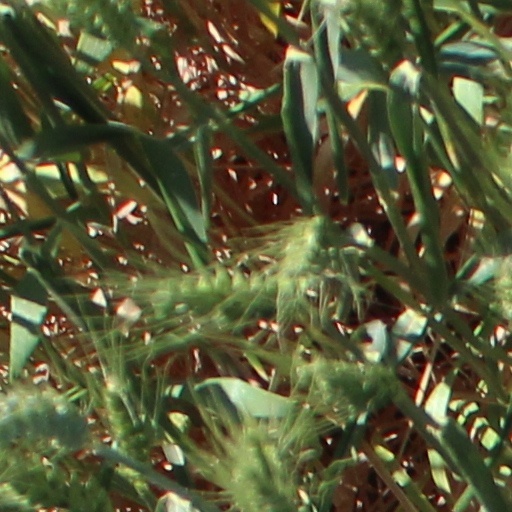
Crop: wheat